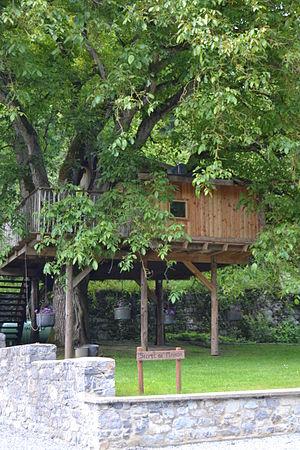
Cabane dans l'arbre, Moulin de Lisogne
Lisogne est une section de la ville belge de Dinant située en Région wallonne dans la province de Namur.